Dakkere

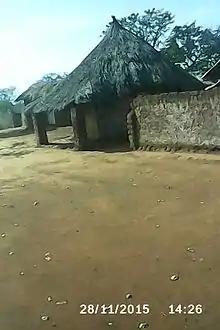
Residence of the chief of Dakkere

Dakkere is a small village in the arrondissement of Meiganga in the eastern part of the Adamawa Region of Cameroon.